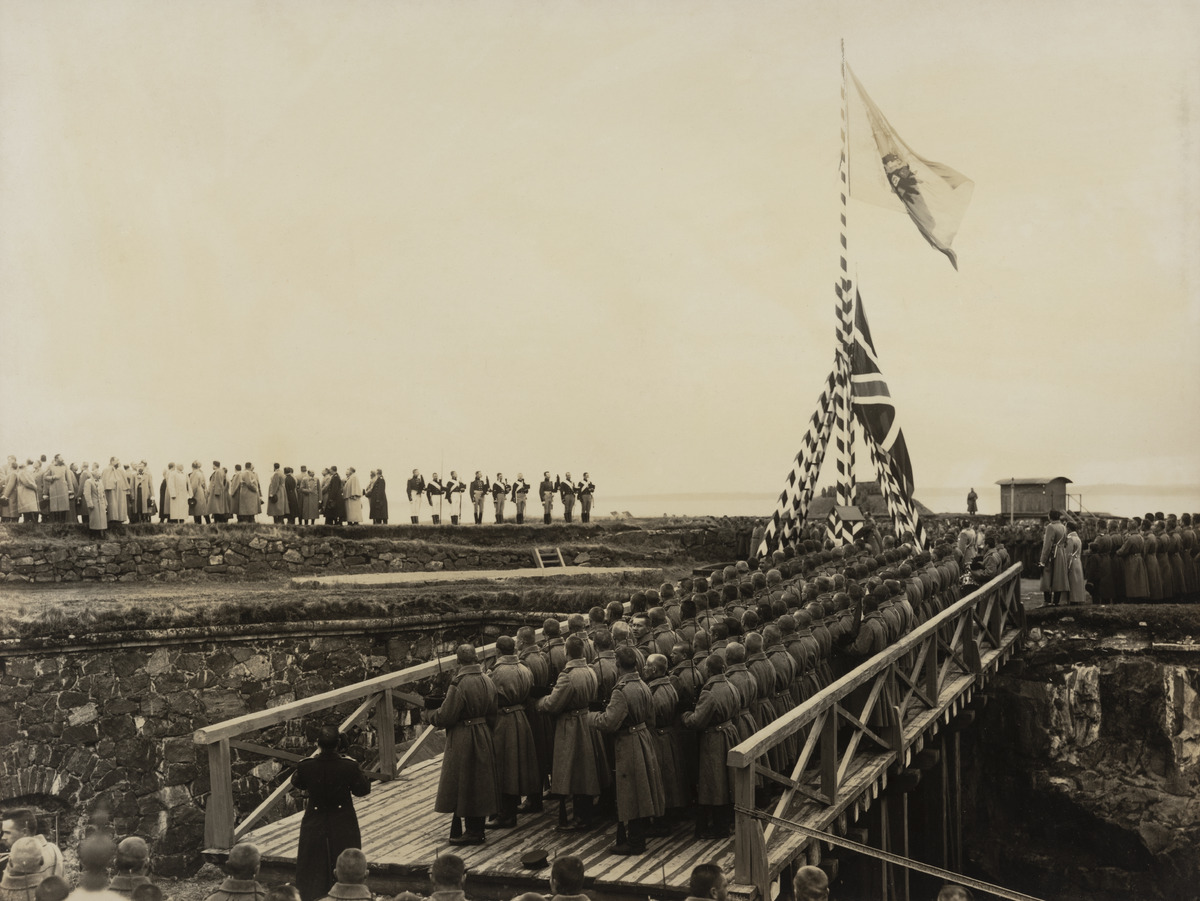
Viaporin venäläisen varuskunnan 100-vuotisjuhla huhtikuussa 1908
sisällön kuvaus: Viaporin venäläisen varuskunnan 100-vuotisjuhla huhtikuussa 1908. mustavalkoinen
Ajankohta: kuvausaika 1908
Paikka: Suomi, Uusimaa, Helsinki, Suomenlinna Helsinki
Aiheet: varuskunnat, linnoitukset, sotilaat, juhlamenot, juhlapaikat, liputus, yleisö, sillat